Carlotta Leclercq

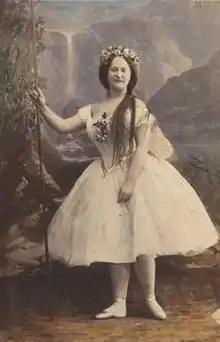
1860 photo by Camille Silvy

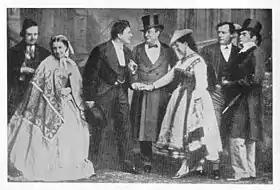
No Thoroughfare by Charles Dickens and Wilkie Collins. Left to right: Benjamin Webster, Mrs. Alfred Mellon, Henry G. Neville, Charles Albert Fechter, Carlotta Leclercq, John Billington, and George G. Belmore.

Leclercq was born as Margaret Charlotte Leclercq in Lambeth, then part of Surrey. Although she has been said to have been born on 12 June 1838, her baptism is actually recorded as having taken place five years earlier, on 3 April 1833, in Liverpool. She was one of the children of Charles Clark (1797–1861) and his wife, Margaret, "née" Burnet. Clark was a pantomimist and ballet master, who performed under the stage name of Charles Leclercq. All of her brothers and sisters were actors: Rose, Louise, Charles Jr., Arthur and Pierre Leclercq.